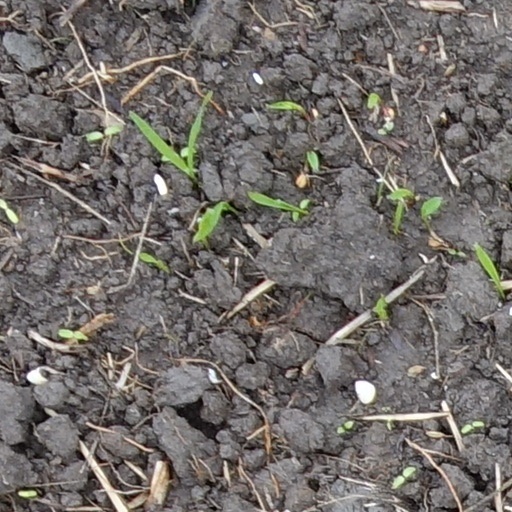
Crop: wheat